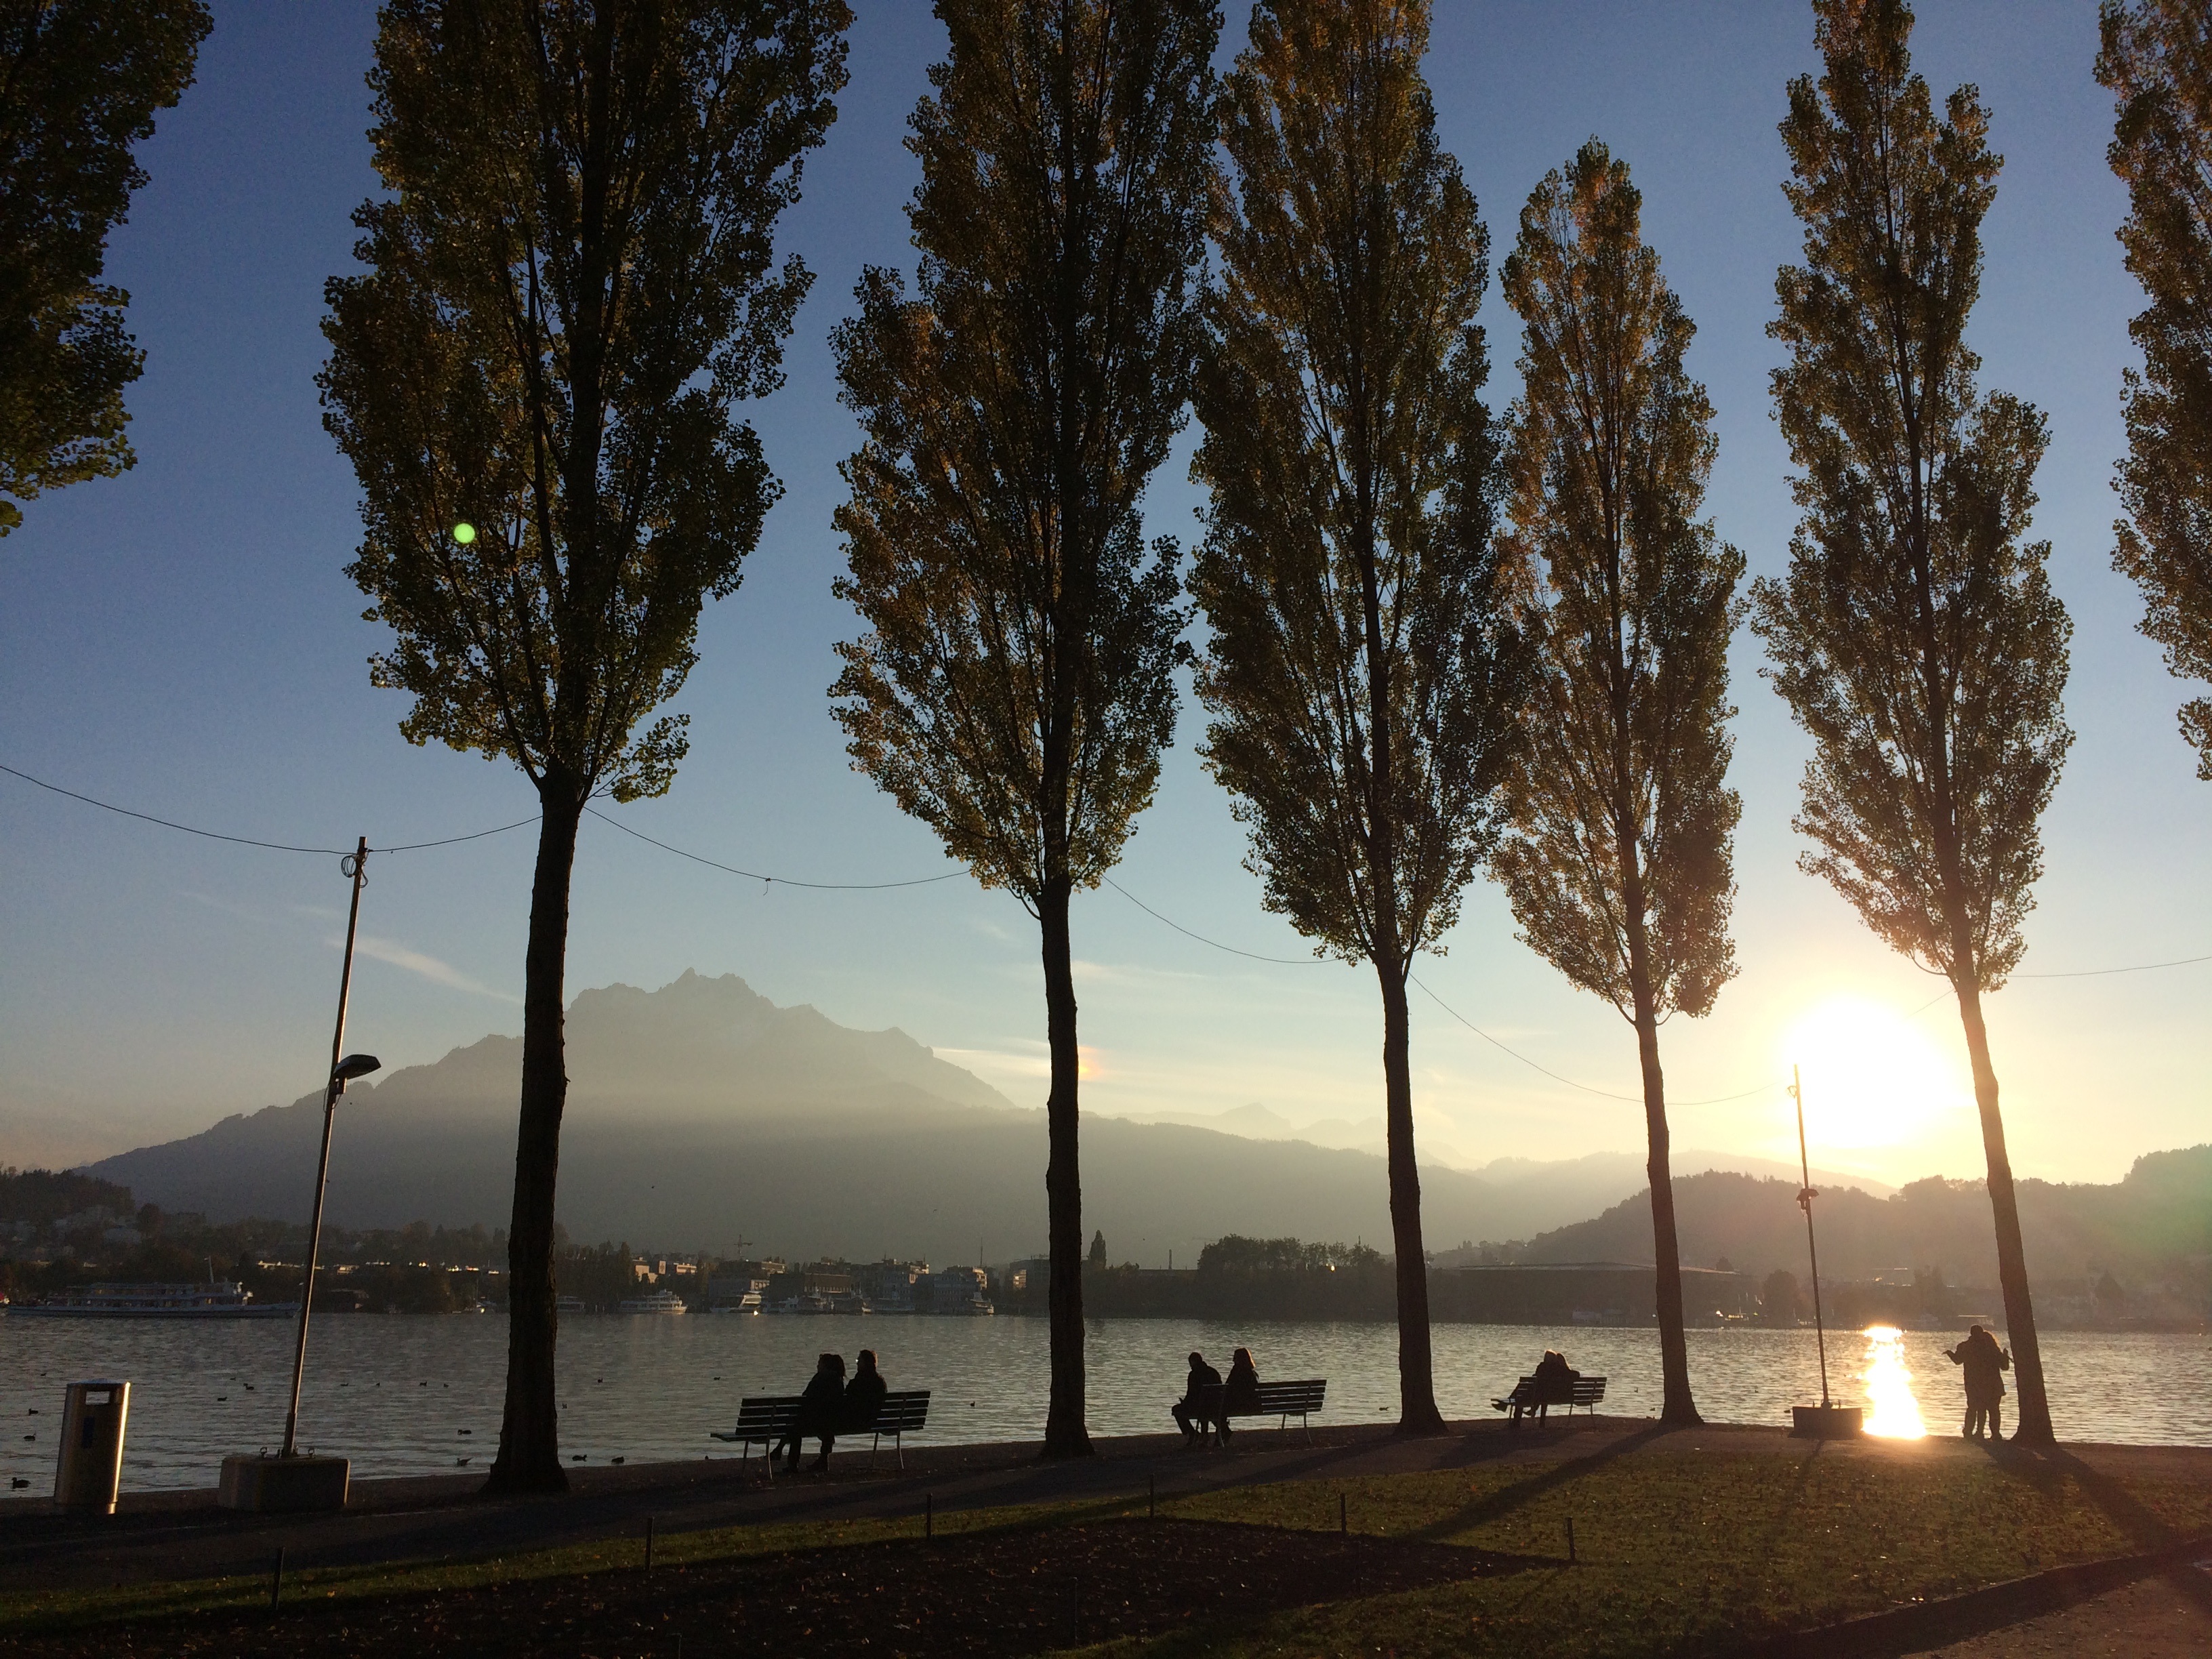
tree, plant, sunrise, sunset, sunlight, morning, dawn, dusk, evening, atmospheric phenomenon, woody plant, arecales